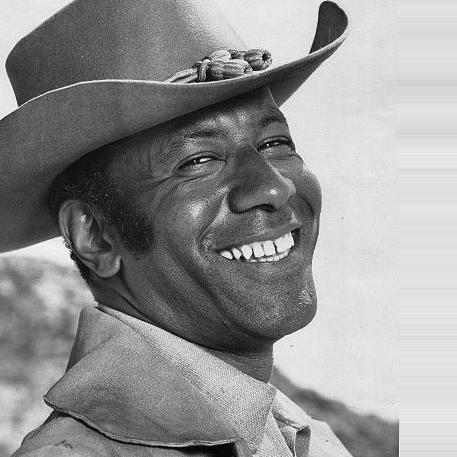
Age: 34